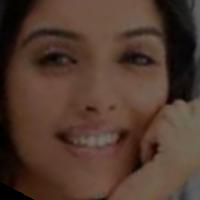
Age group: age 21-30